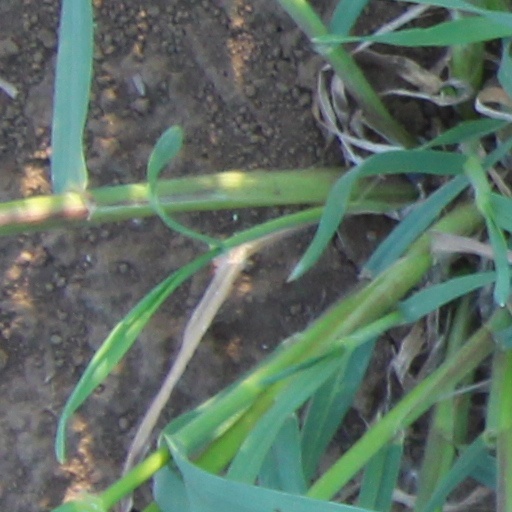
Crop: wheat